Cittadella

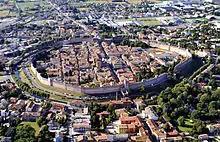
A view of Cittadella

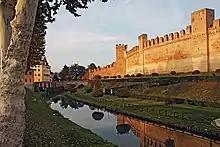
Cittadella walls

The town was founded in 1220 by the Paduans to counterbalance the fortification of Castelfranco Veneto, to the E., in 1218 by the Trevisans. This was a time of war between the communes.